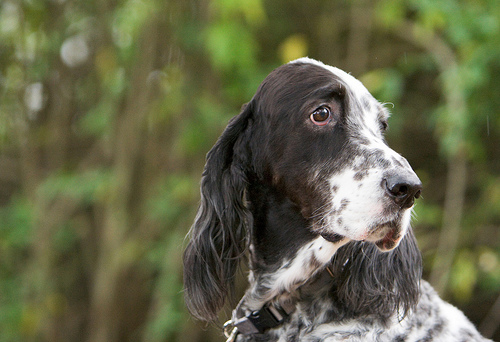
Animal: dog
Breed: english_setter